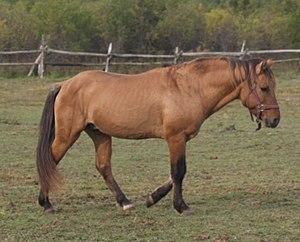
Le poney indien du lac La Croix est une race de poneys canadienne, descendante de petites montures vraisemblablement sélectionnée par des Ojibwés. Il peut être influencé ou non par le cheval colonial espagnol.